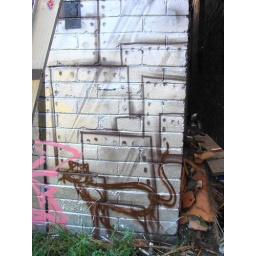
New Production in bottle top park, Edgeware &amp;amp; Edinburgh, near the bridge to the Town &amp;amp; Country Hotel